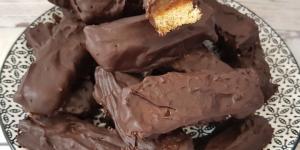
barritas twix caseras